Ifugao people

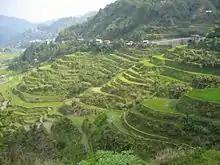
Banaue Rice Terraces

Ifugao farming is characterized by wet rice terraces, supplemented with slash-and-burn farming of camote. They are famous for their Banaue Rice Terraces, which became one of the main tourist attractions in the country. The Ifugaos host a number of similarities with the Bontocs in terms of agriculture, but the Ifugao tend to have more scattered settlements, and recognize their affiliation mostly towards direct kin in households closer to their fields.